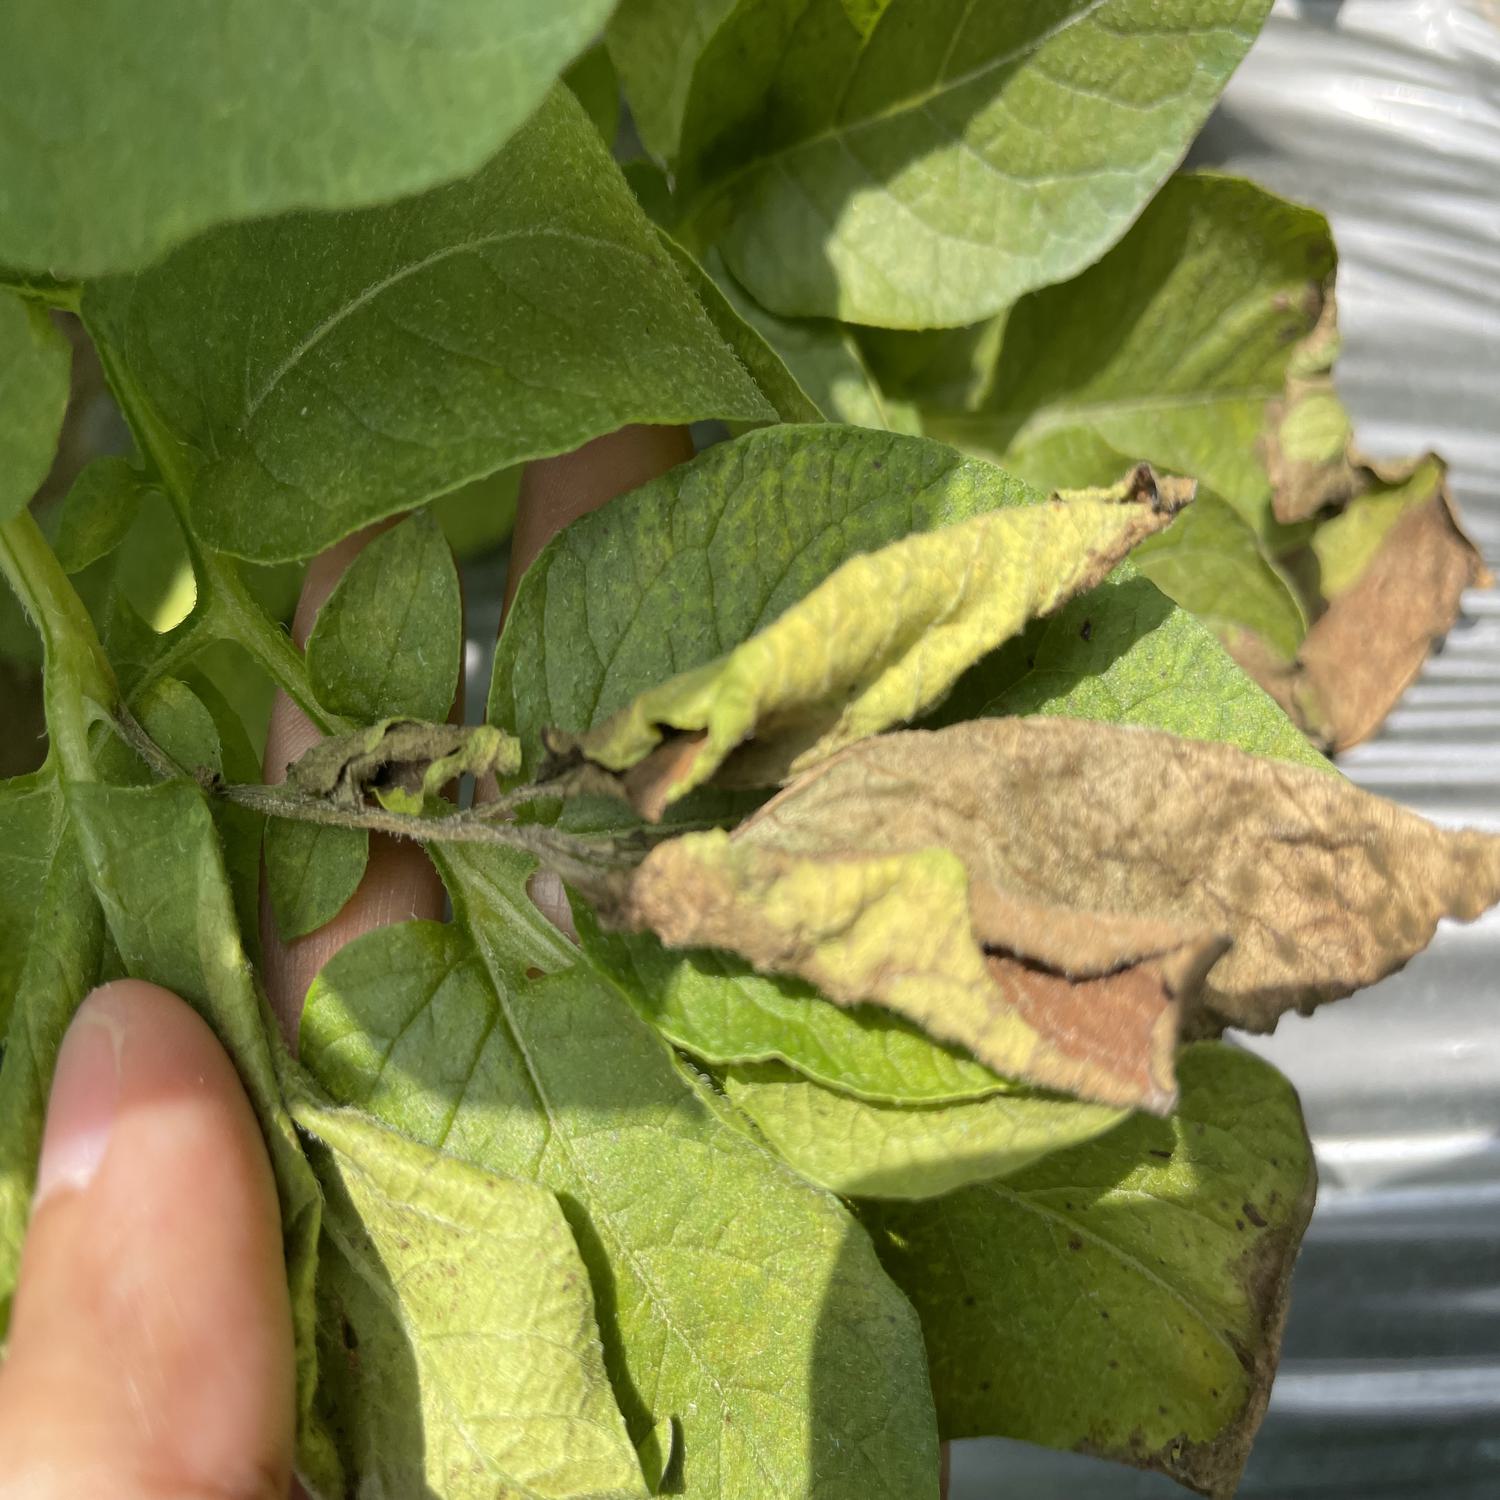
Label: Phytopthora